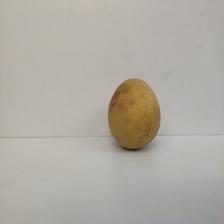
Size: Large